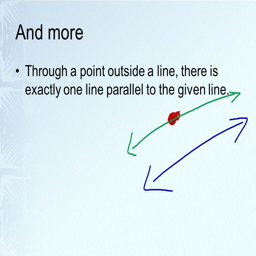
and more through a point outside a line , there is line parallel to the given line .